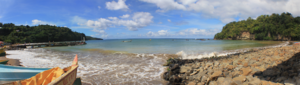
Anse-la-Raye est une ville de Sainte-Lucie, située dans le district d'Anse-la-Raye.